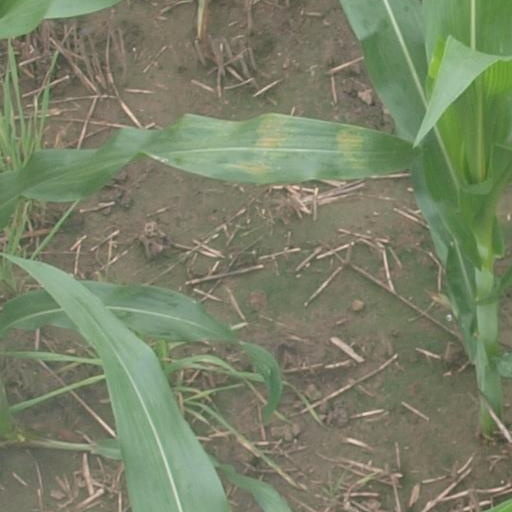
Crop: maize; corn